To Live (1937 film)

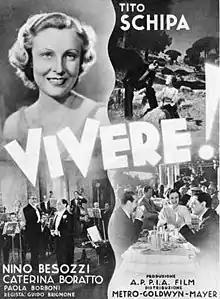

To Live is a 1937 Italian musical drama film directed by Guido Brignone and starring Tito Schipa, Caterina Boratto and Nino Besozzi. The film is noted for its title song, composed by Cesare A. Bixio. It was distributed by the Italian subsidiary of MGM.